Manuel García Hispaleto

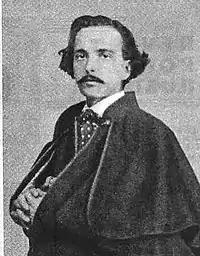
Manuel García Hispaleto (1862)

Manuel García Hispaleto, originally Manuel García y Martínez (22 November 1836, Seville - 26 December 1898, Madrid) was a Spanish painter; known for portraits and costumbrista scenes. His brother, , was also a painter. Many sources refer to him as Manuel García y García, but his mother's maiden name appears to have been Martínez.